Justin Theroux

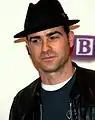
Theroux at the 2008 Tribeca Film Festival

In 2008, Theroux played John Hancock in the HBO miniseries "John Adams". In 2009, Theroux made up part of the voice cast for "". He also played Justin in "Parks and Recreation". Theroux wrote the screenplay for the 2010 film "Iron Man 2". Following Theroux's work on "Tropic Thunder", actor Robert Downey Jr. recommended Theroux as a screenwriter to the film's director, Jon Favreau.